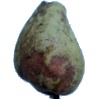
Label: pear_stone